Stefan Loibl

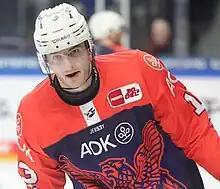
Loibl in 2023

Stefan Loibl (born 24 June 1996) is a German professional ice hockey player currently playing for Adler Mannheim in the Deutsche Eishockey Liga (DEL) and the German national team.